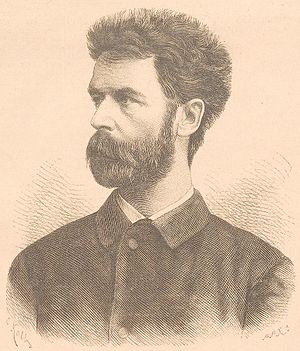
Hermann Kaulbach
Hermann Kaulbach var en tysk maler. Han var søn af Wilhelm von Kaulbach.